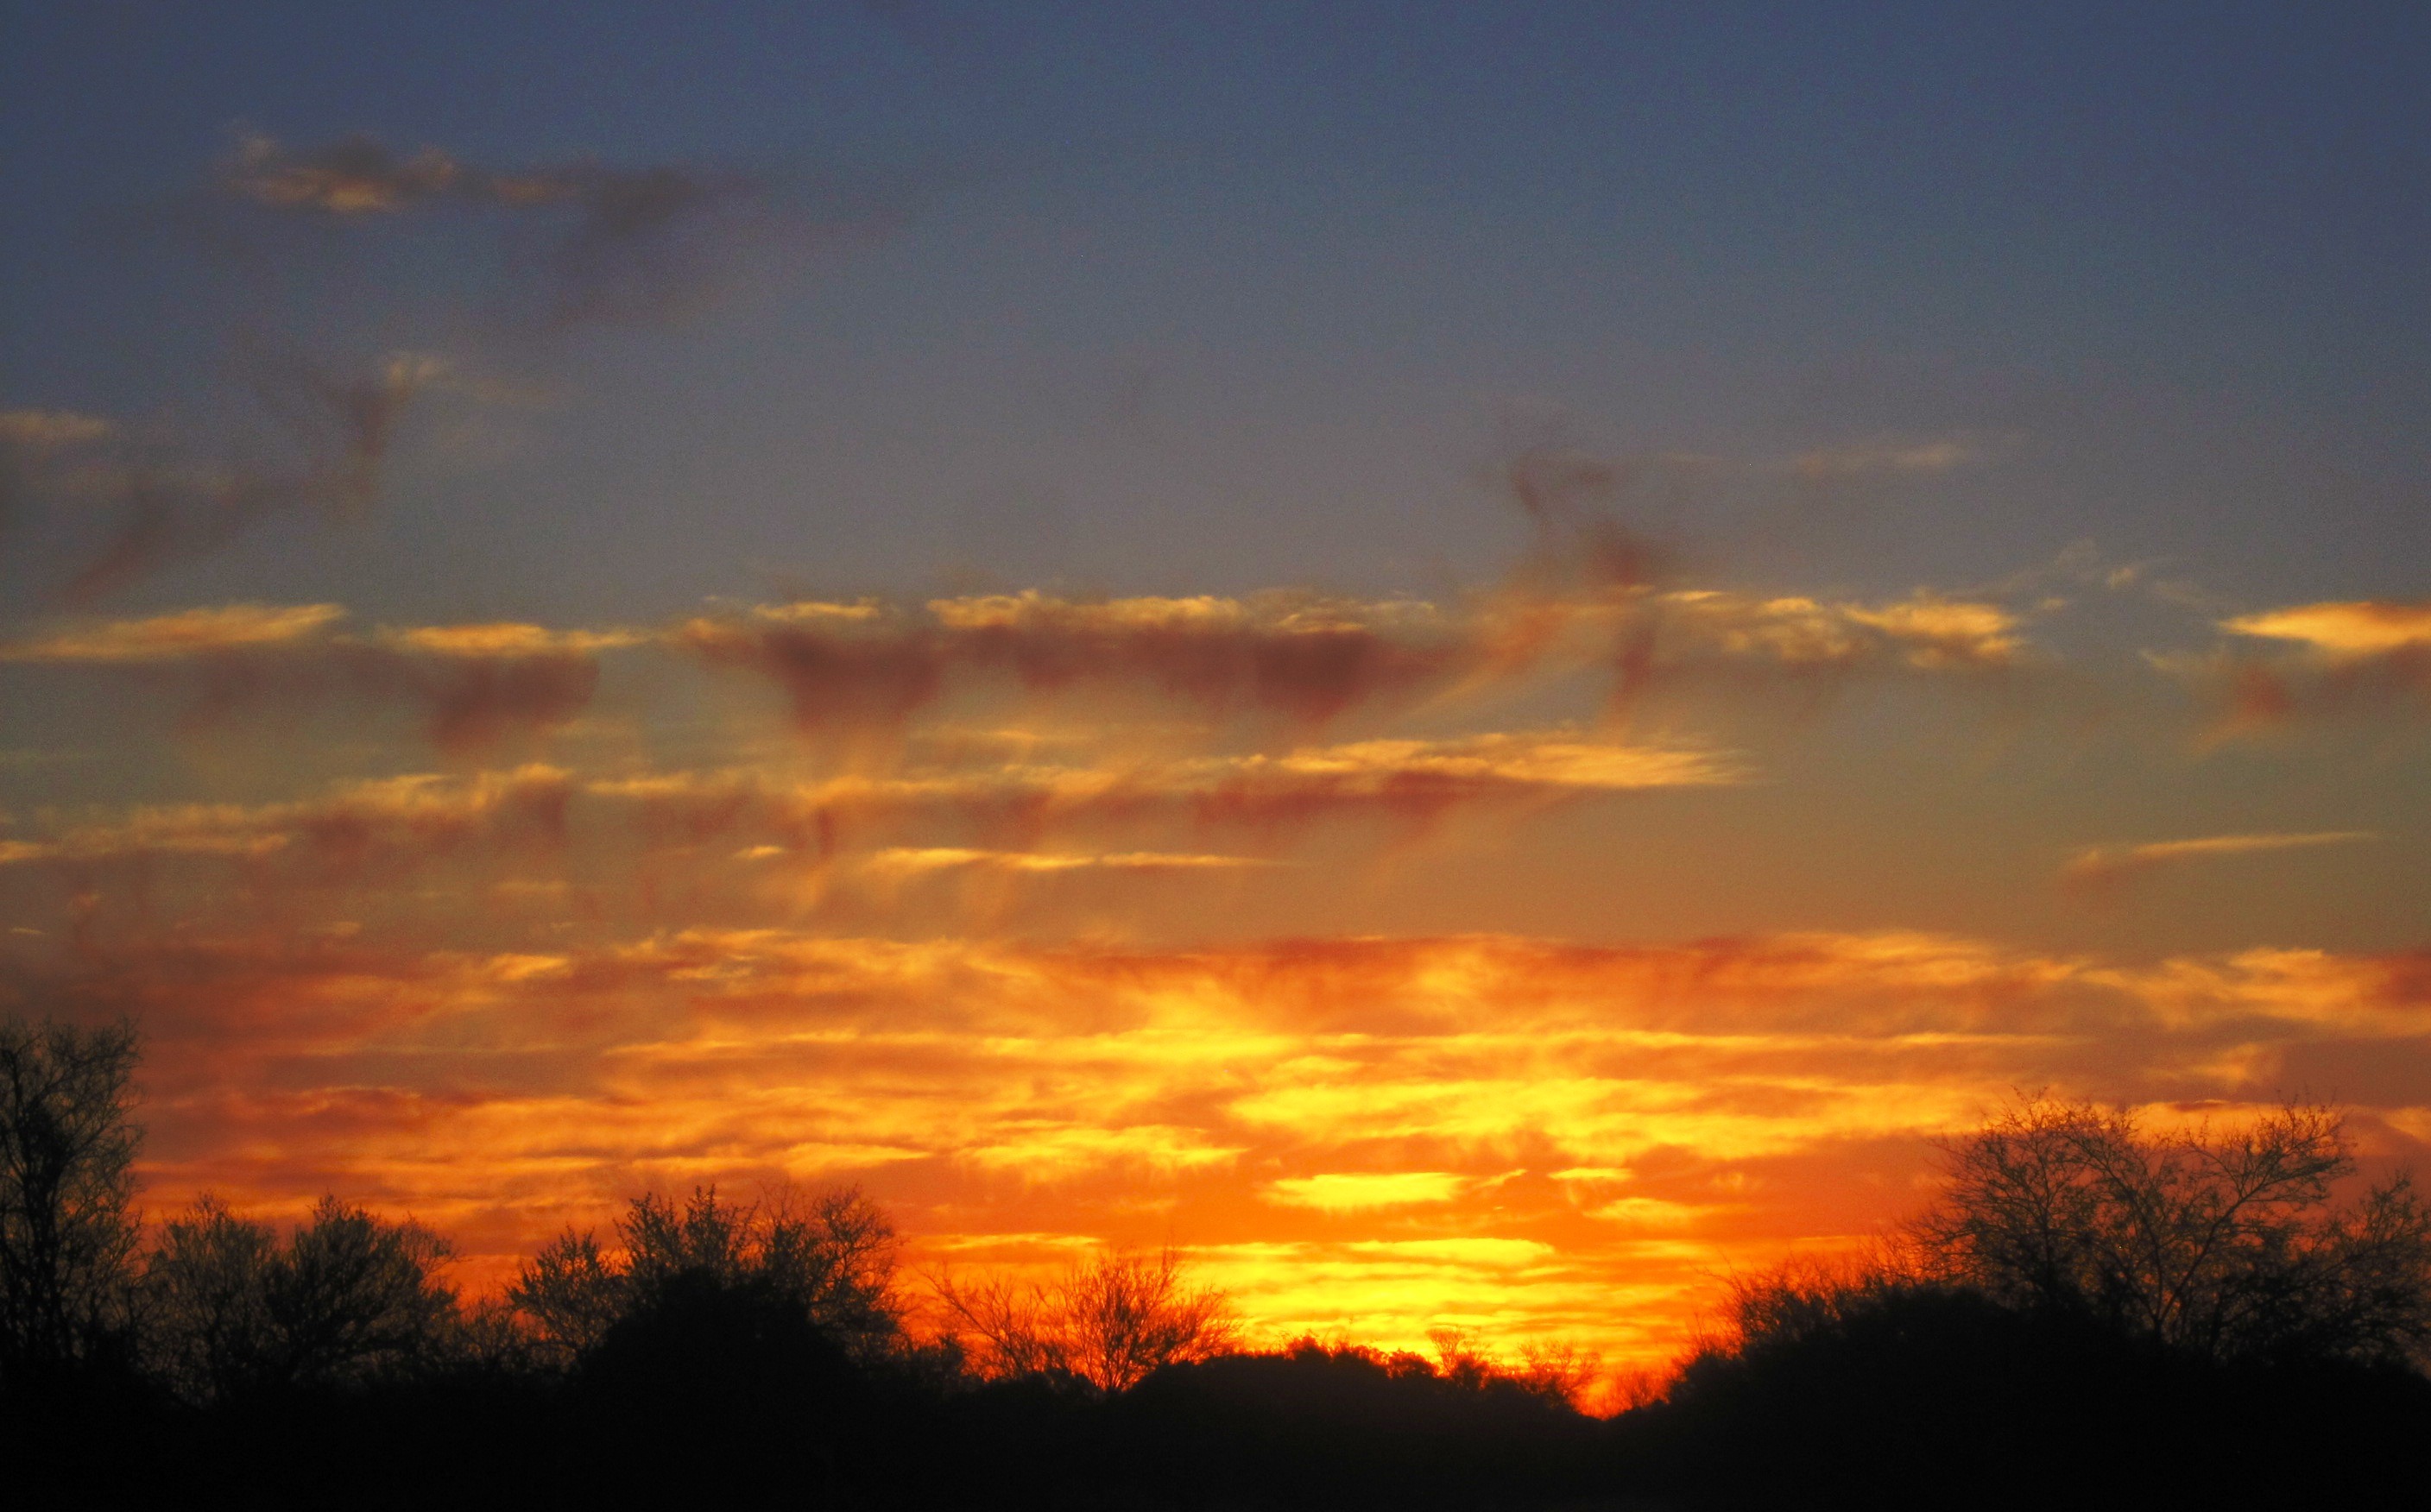
horizon, cloud, sky, sunrise, sunset, sunlight, morning, dawn, atmosphere, brush, dusk, bush, evening, orange, africa, cumulus, yellow, clouds, gold, bright, linear, layered, afterglow, red sky at morning, flecks